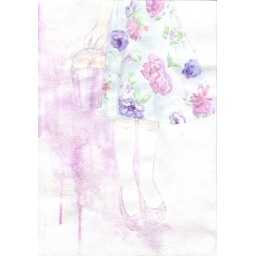
water color. &amp;quot;A girl in Rose&amp;quot;